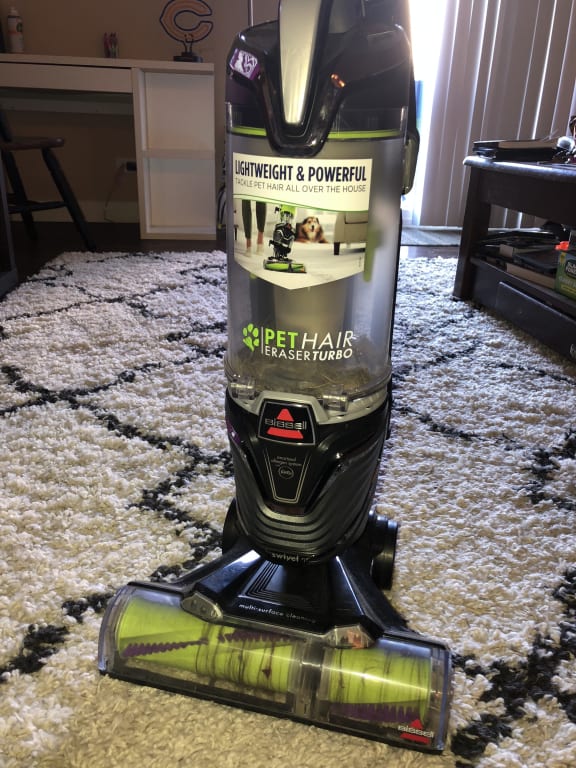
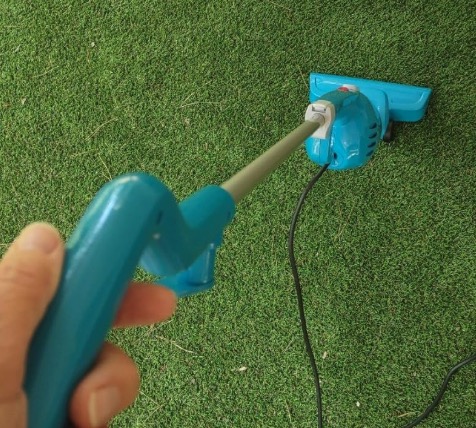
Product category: items_vacuum
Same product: no